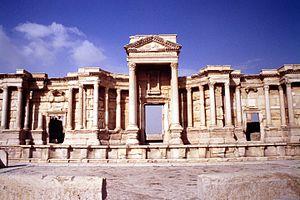
Le décor est ce qui habille ou décore une pièce dans un édifice ou une scène de théâtre qui rapporte l'image de ce lieu. Le décor au théâtre ou dans un film, désigne le lieu et l'environnement dans lesquels se passe l'action. Pour les films, certains complexes cinématographiques possèdent des décors fixes, comme à Hollywood ou à Cinecittà.
La décoration, faisant référence aux arts décoratifs, permet d'embellir un objet, une pièce, etc. On peut décorer quelque chose en le peignant, en y collant des affiches, en accrochant des tableaux. Les Romains ont décoré leurs maisons avec des mosaïques, des peintures murales ou des trompe-l'œil.